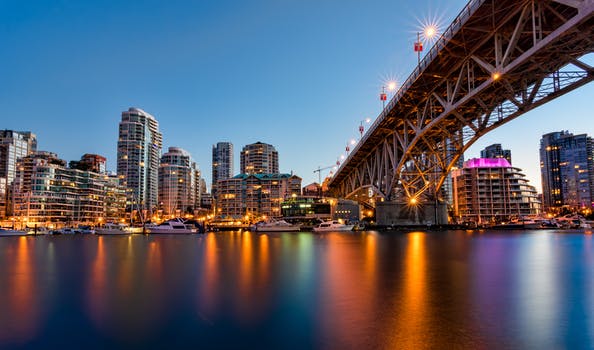
Label: No Watermark